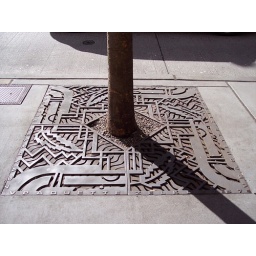
Decorative cover around  a tree base in Seattle.March 21st 2008.